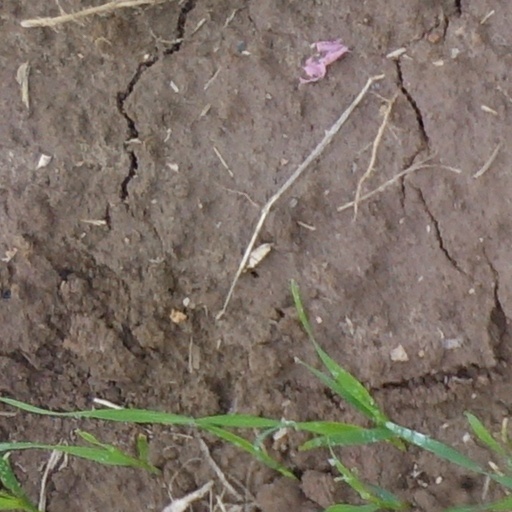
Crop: wheat